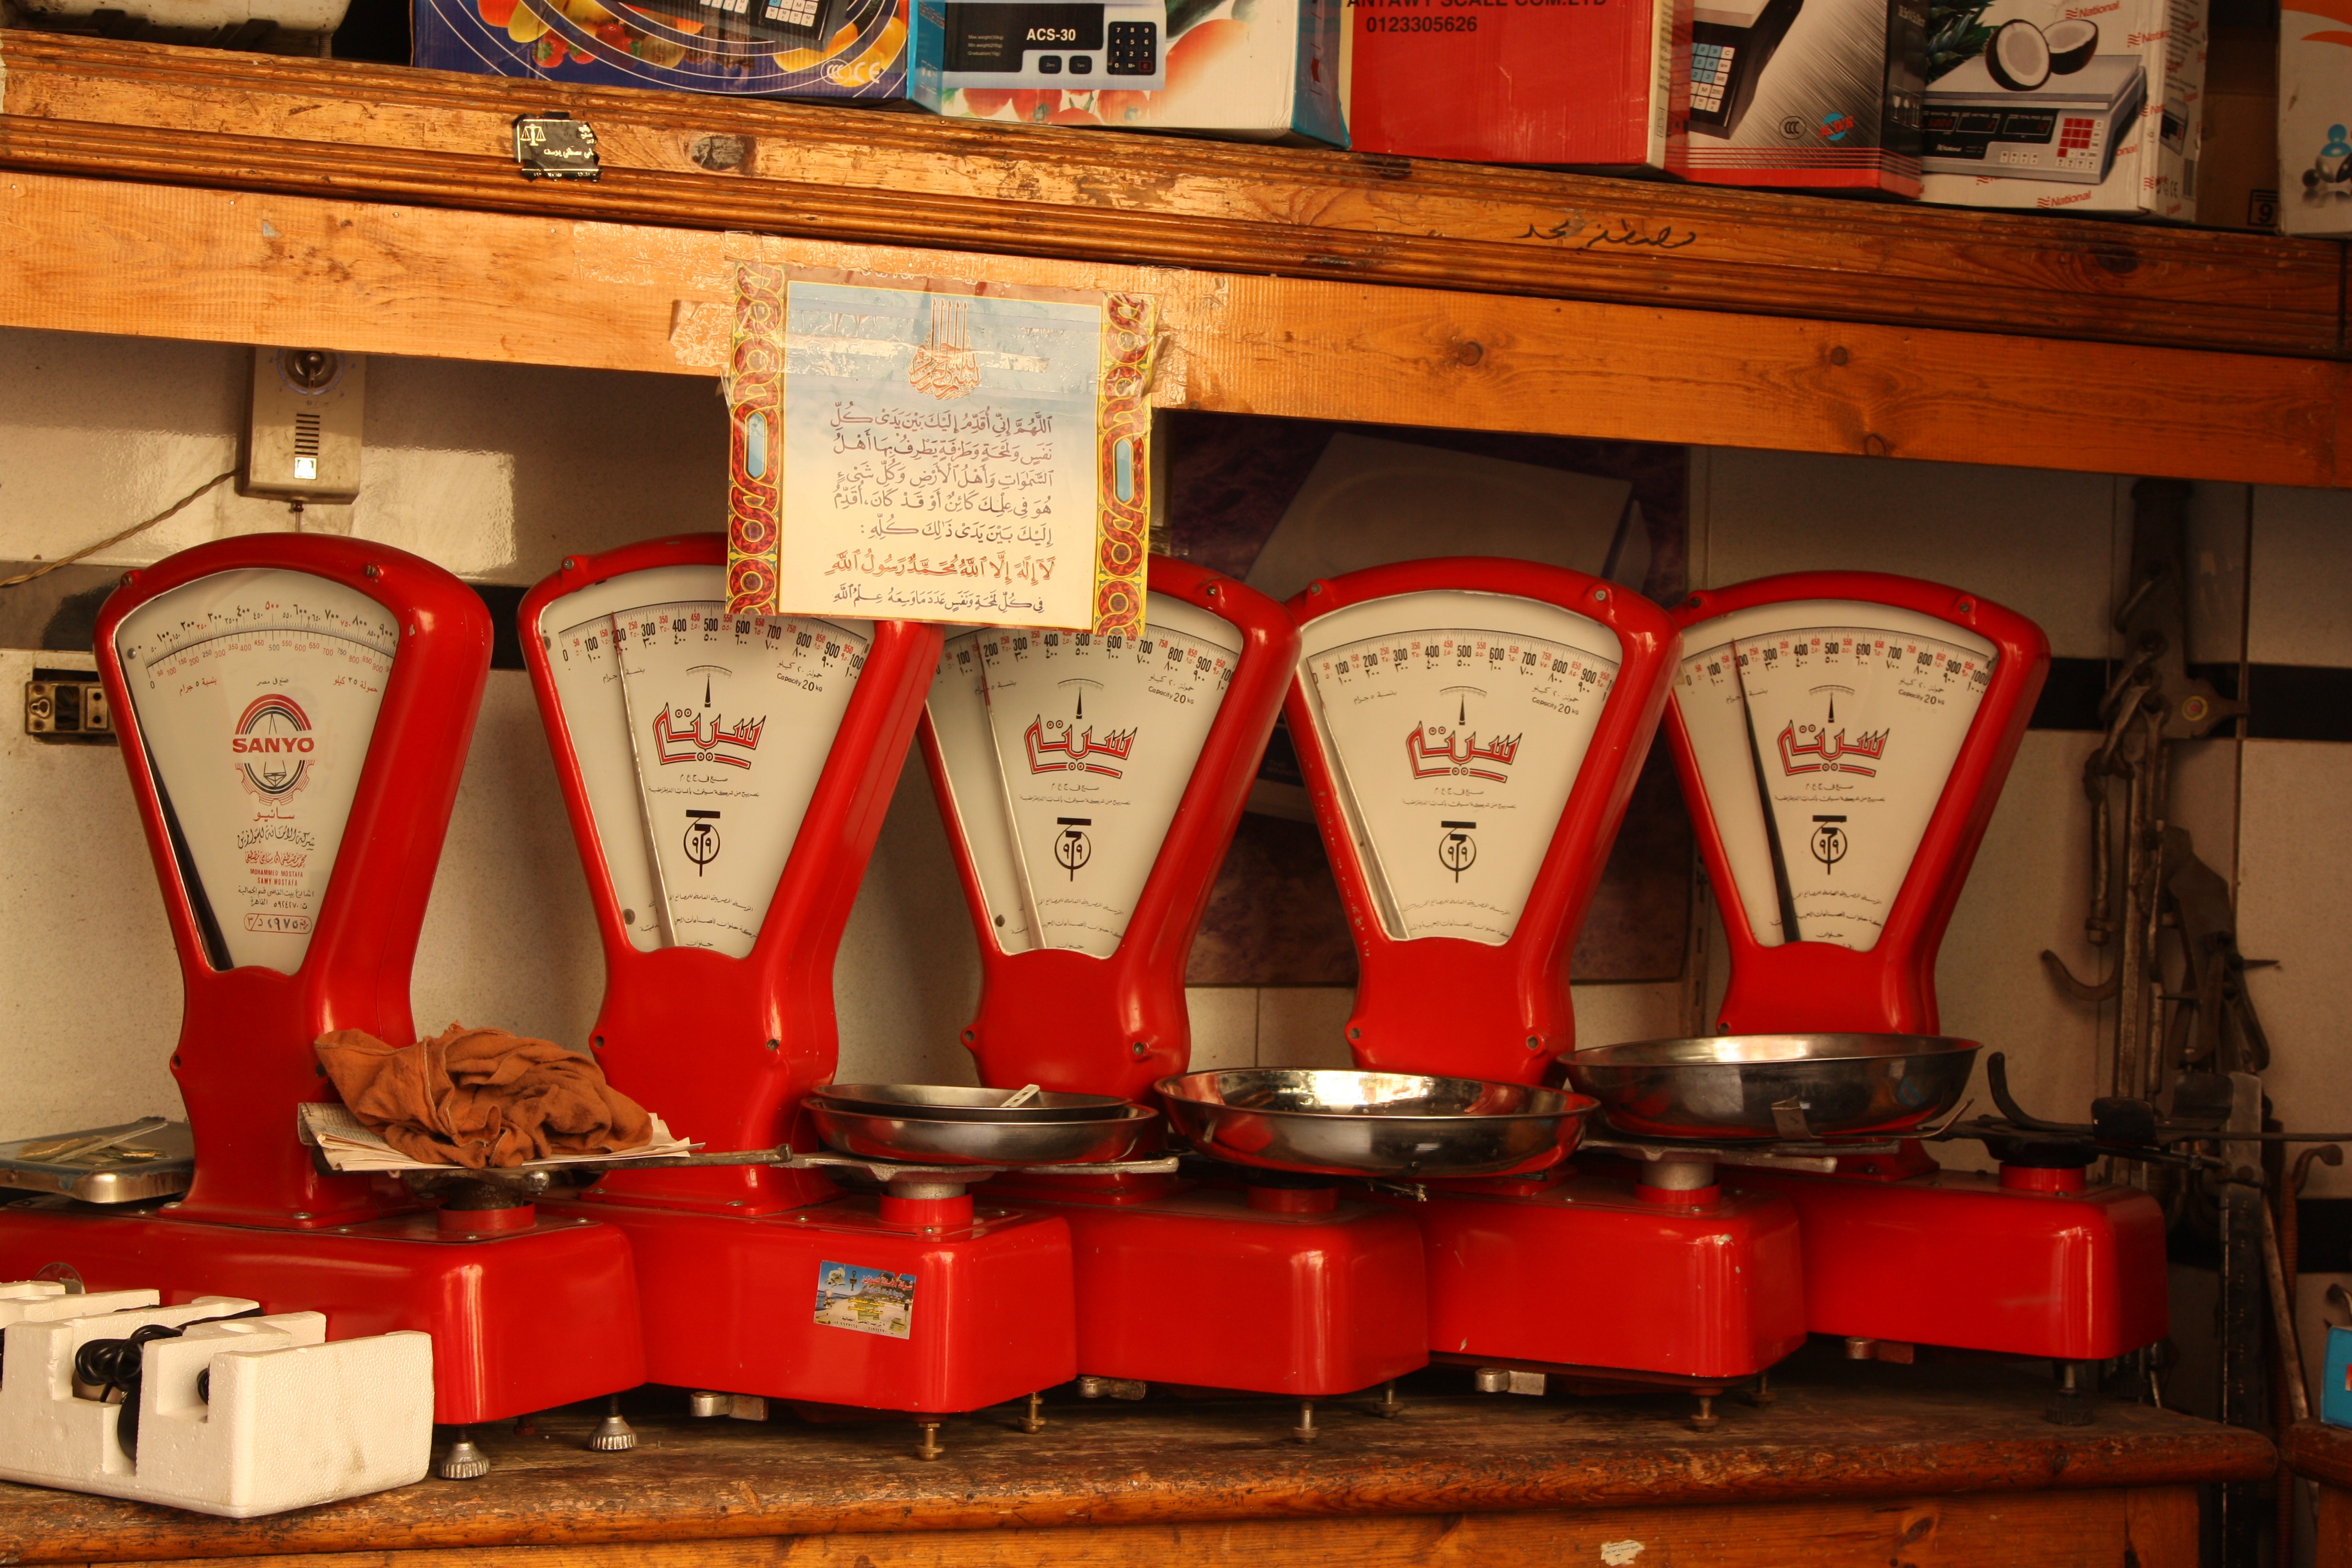
market, egypt, scales, cairo, souk, kitchen organizer